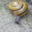
Label: snail